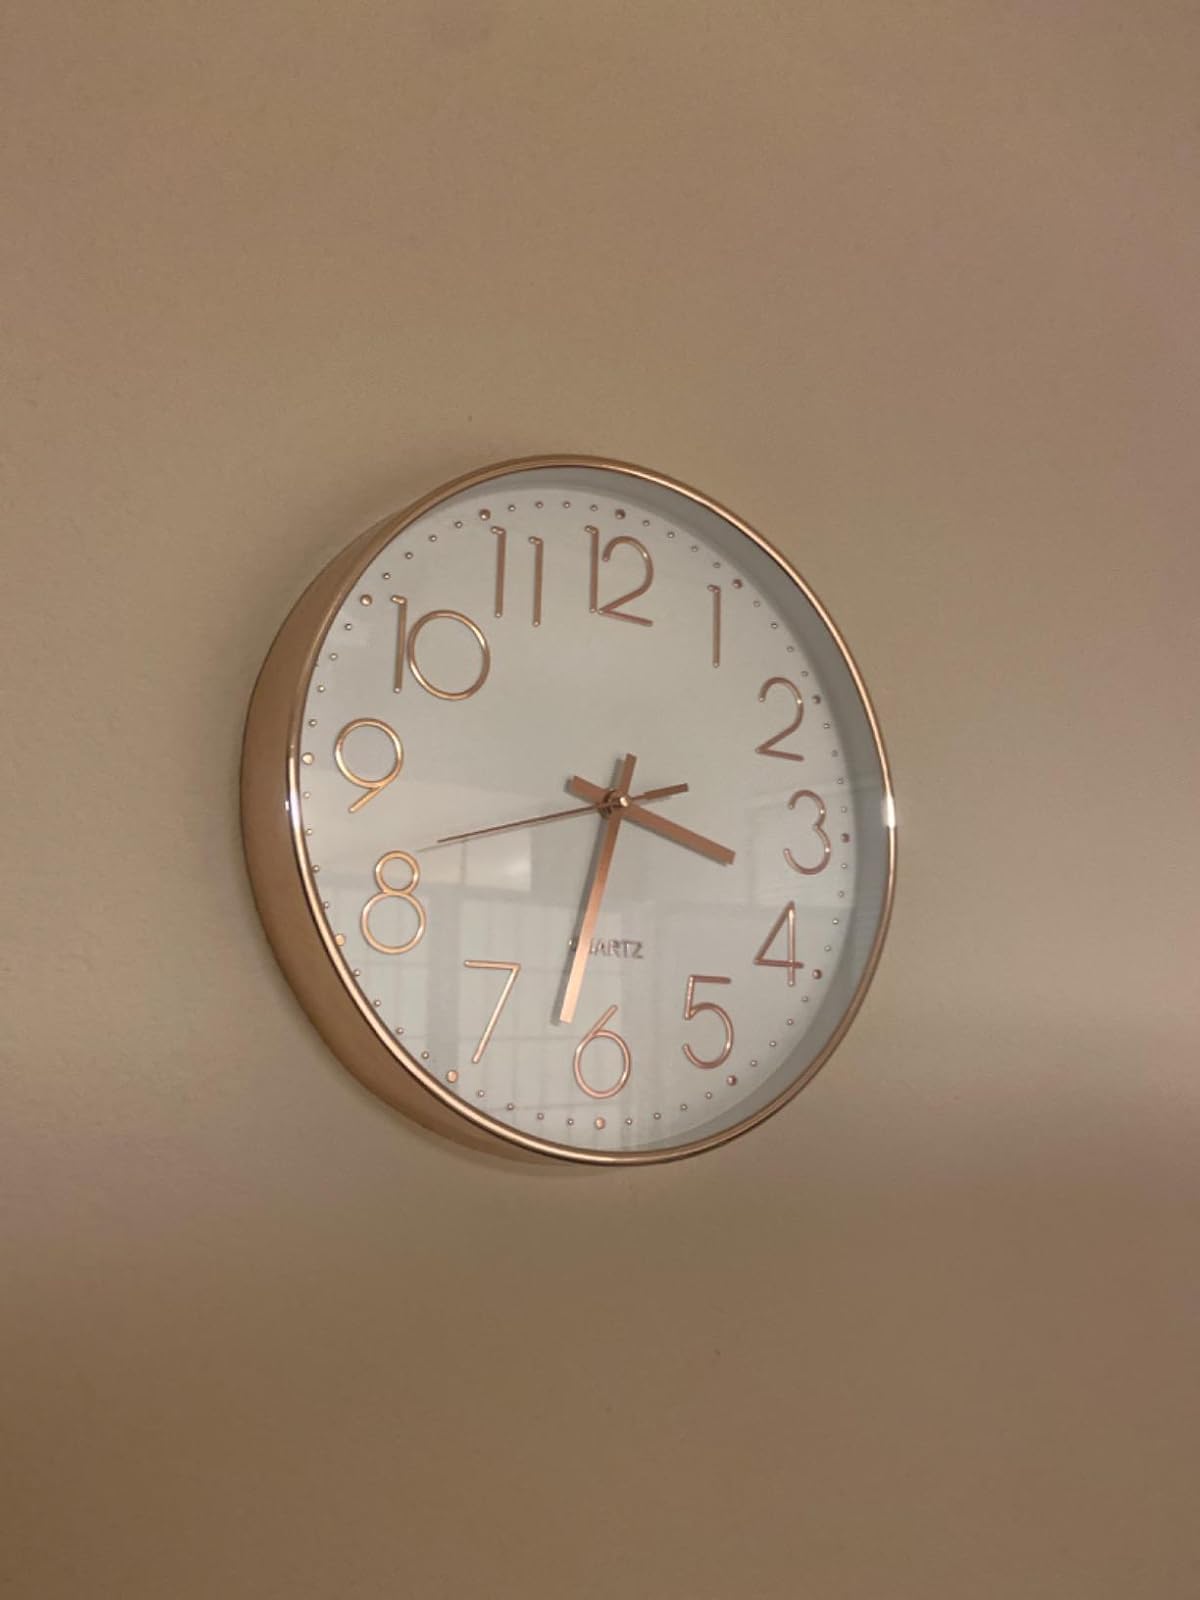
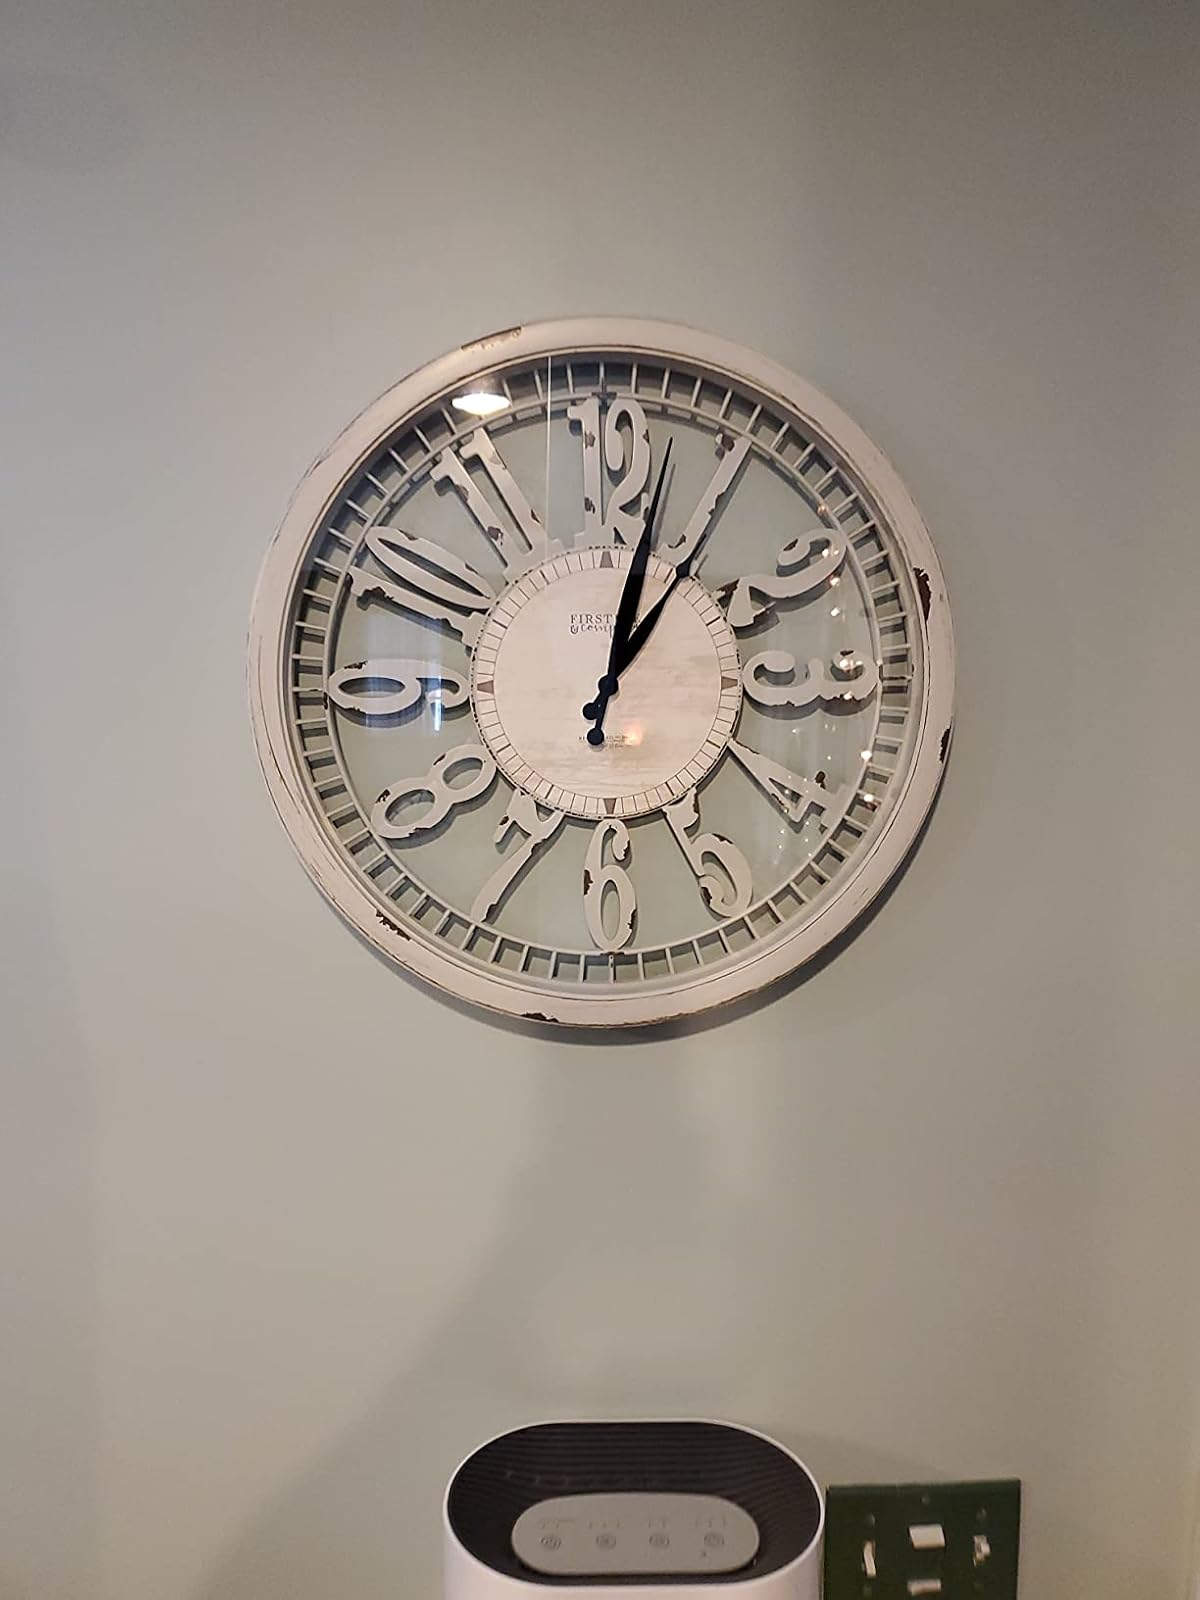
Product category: clock
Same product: no